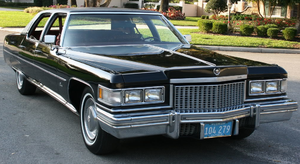
La Cadillac Sixty Special est un nom utilisé par Cadillac pour désigner un modèle spécial depuis le dérivé à empattement étendu conçu par Harley Earl-Bill Mitchell de 1938 de la Series 60, souvent appelé Fleetwood Sixty Special. La désignation Sixty Special était réservée à certains des véhicules les plus luxueux de Cadillac. Il a été offert comme une berline à quatre portes et brièvement comme un hardtop à quatre portes. Cette exclusivité s'est reflétée dans l'introduction des exclusives Fleetwood Sixty Special Brougham d'Elegance de 1973 et Fleetwood Sixty Special Brougham Talisman de 1974, et elle a été offerte sous forme d'un ensemble de finition en dessous de la limousine de la Series 70. Le nom Sixty Special a été temporairement retiré en 1976 mais est revenu à nouveau en 1987 et a continué jusqu'en 1993.